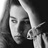
Emotion: sad